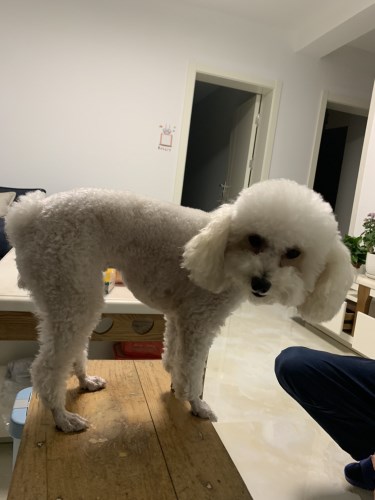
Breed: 7449-n000128-teddy